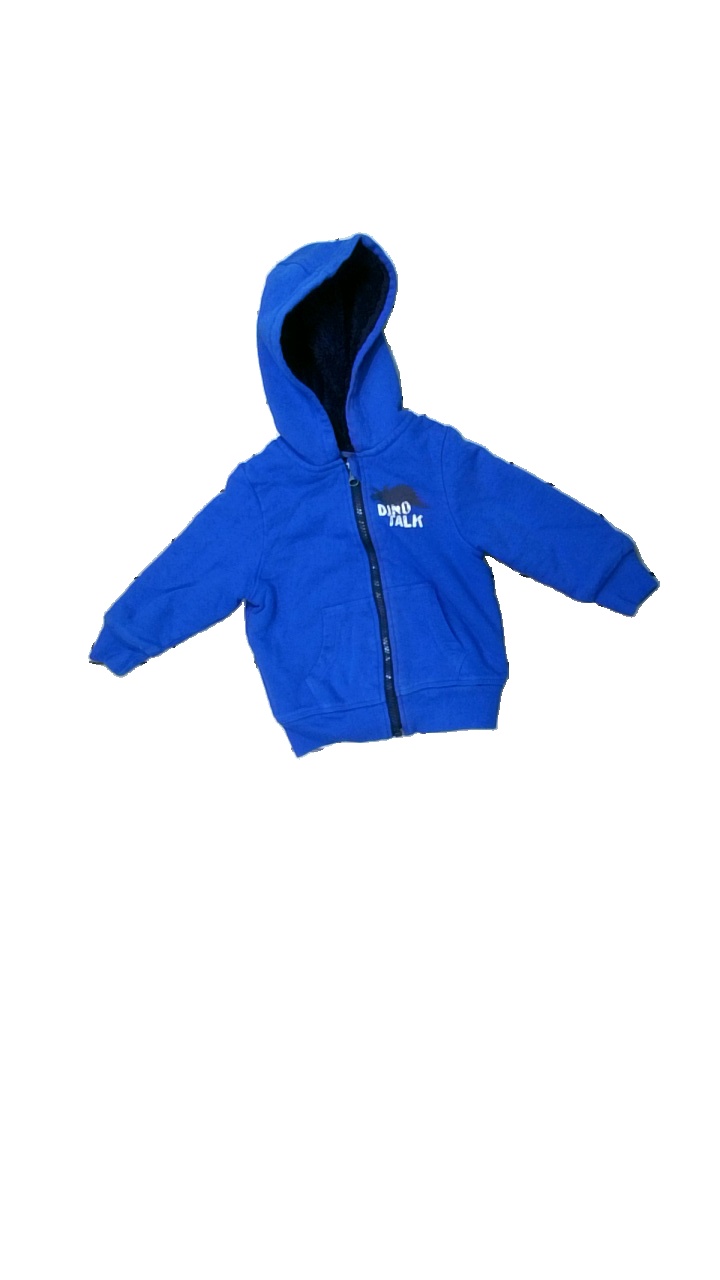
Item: Hoodie (Children)
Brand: Lupilu
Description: blå hoodie med dragkedja och djru och text på
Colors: White, Blue
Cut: Regular
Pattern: Other
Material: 85% cotton 15% polyester
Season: All
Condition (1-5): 5
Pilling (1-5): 5
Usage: Reuse
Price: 50-100